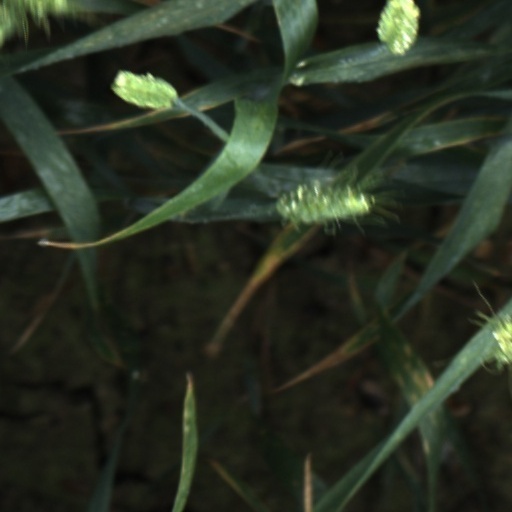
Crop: wheat